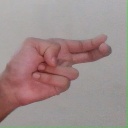
अक्षर: ह